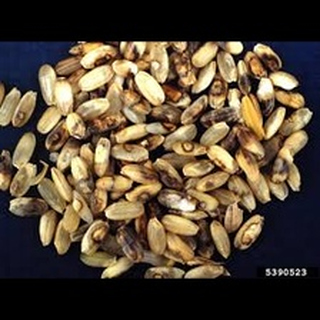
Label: wheat_tan_spot